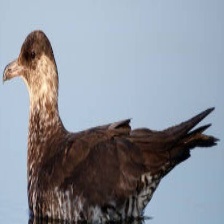
Species: POMARINE JAEGER
Scientific name: STERCORARIUS POMARINUS